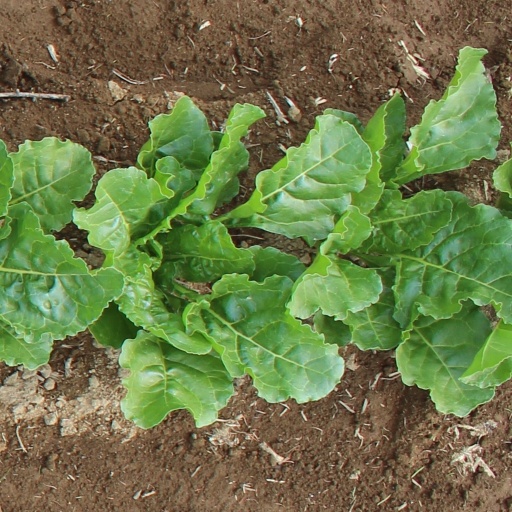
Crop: sugar beet